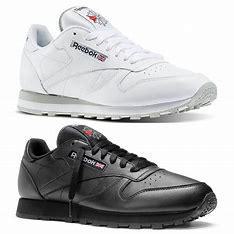
Brand: Reebok
Model: Classic